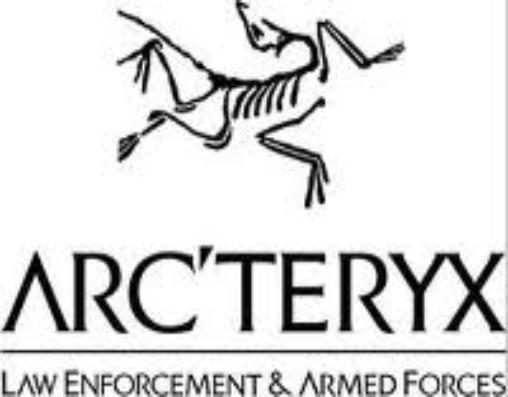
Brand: Arc'teryx
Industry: Clothes